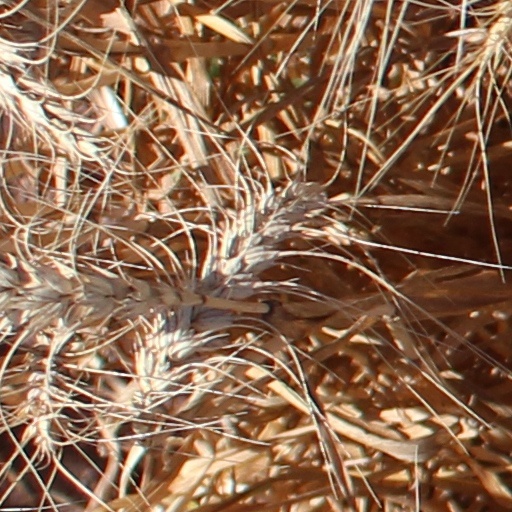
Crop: wheat